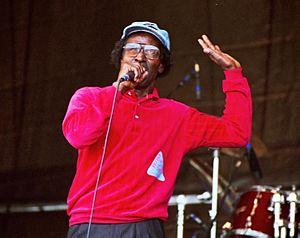
Johnny Adams était un chanteur de blues américain de La Nouvelle-Orléans en Louisiane.